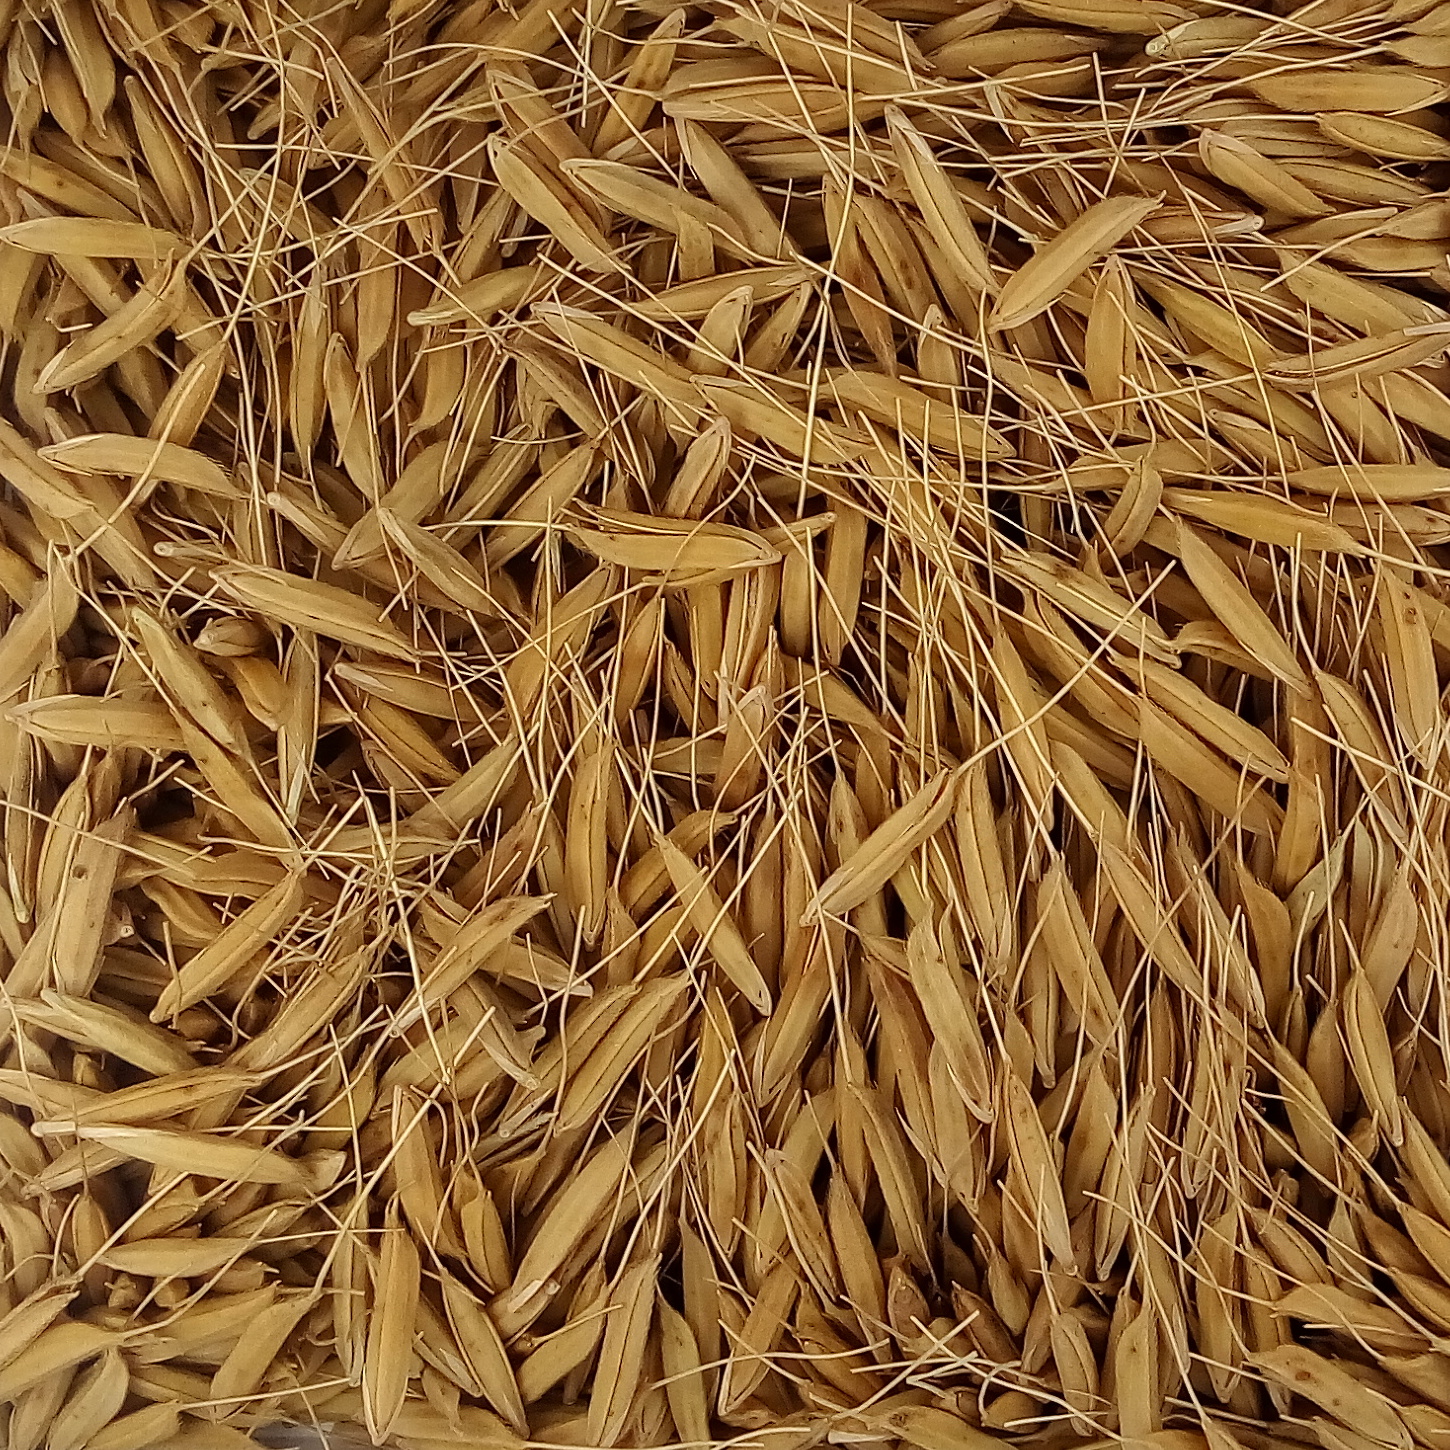
Rice seed variety: PB_6